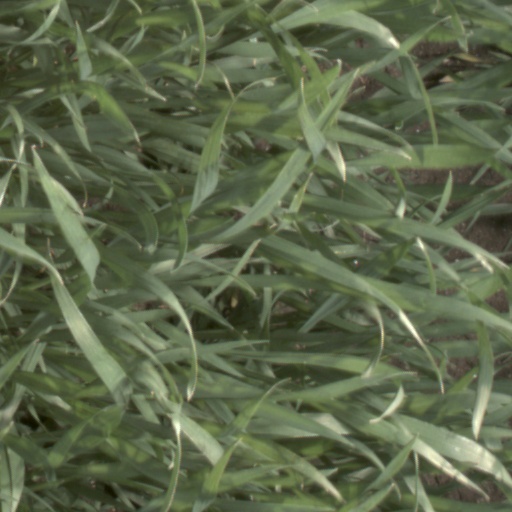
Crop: wheat